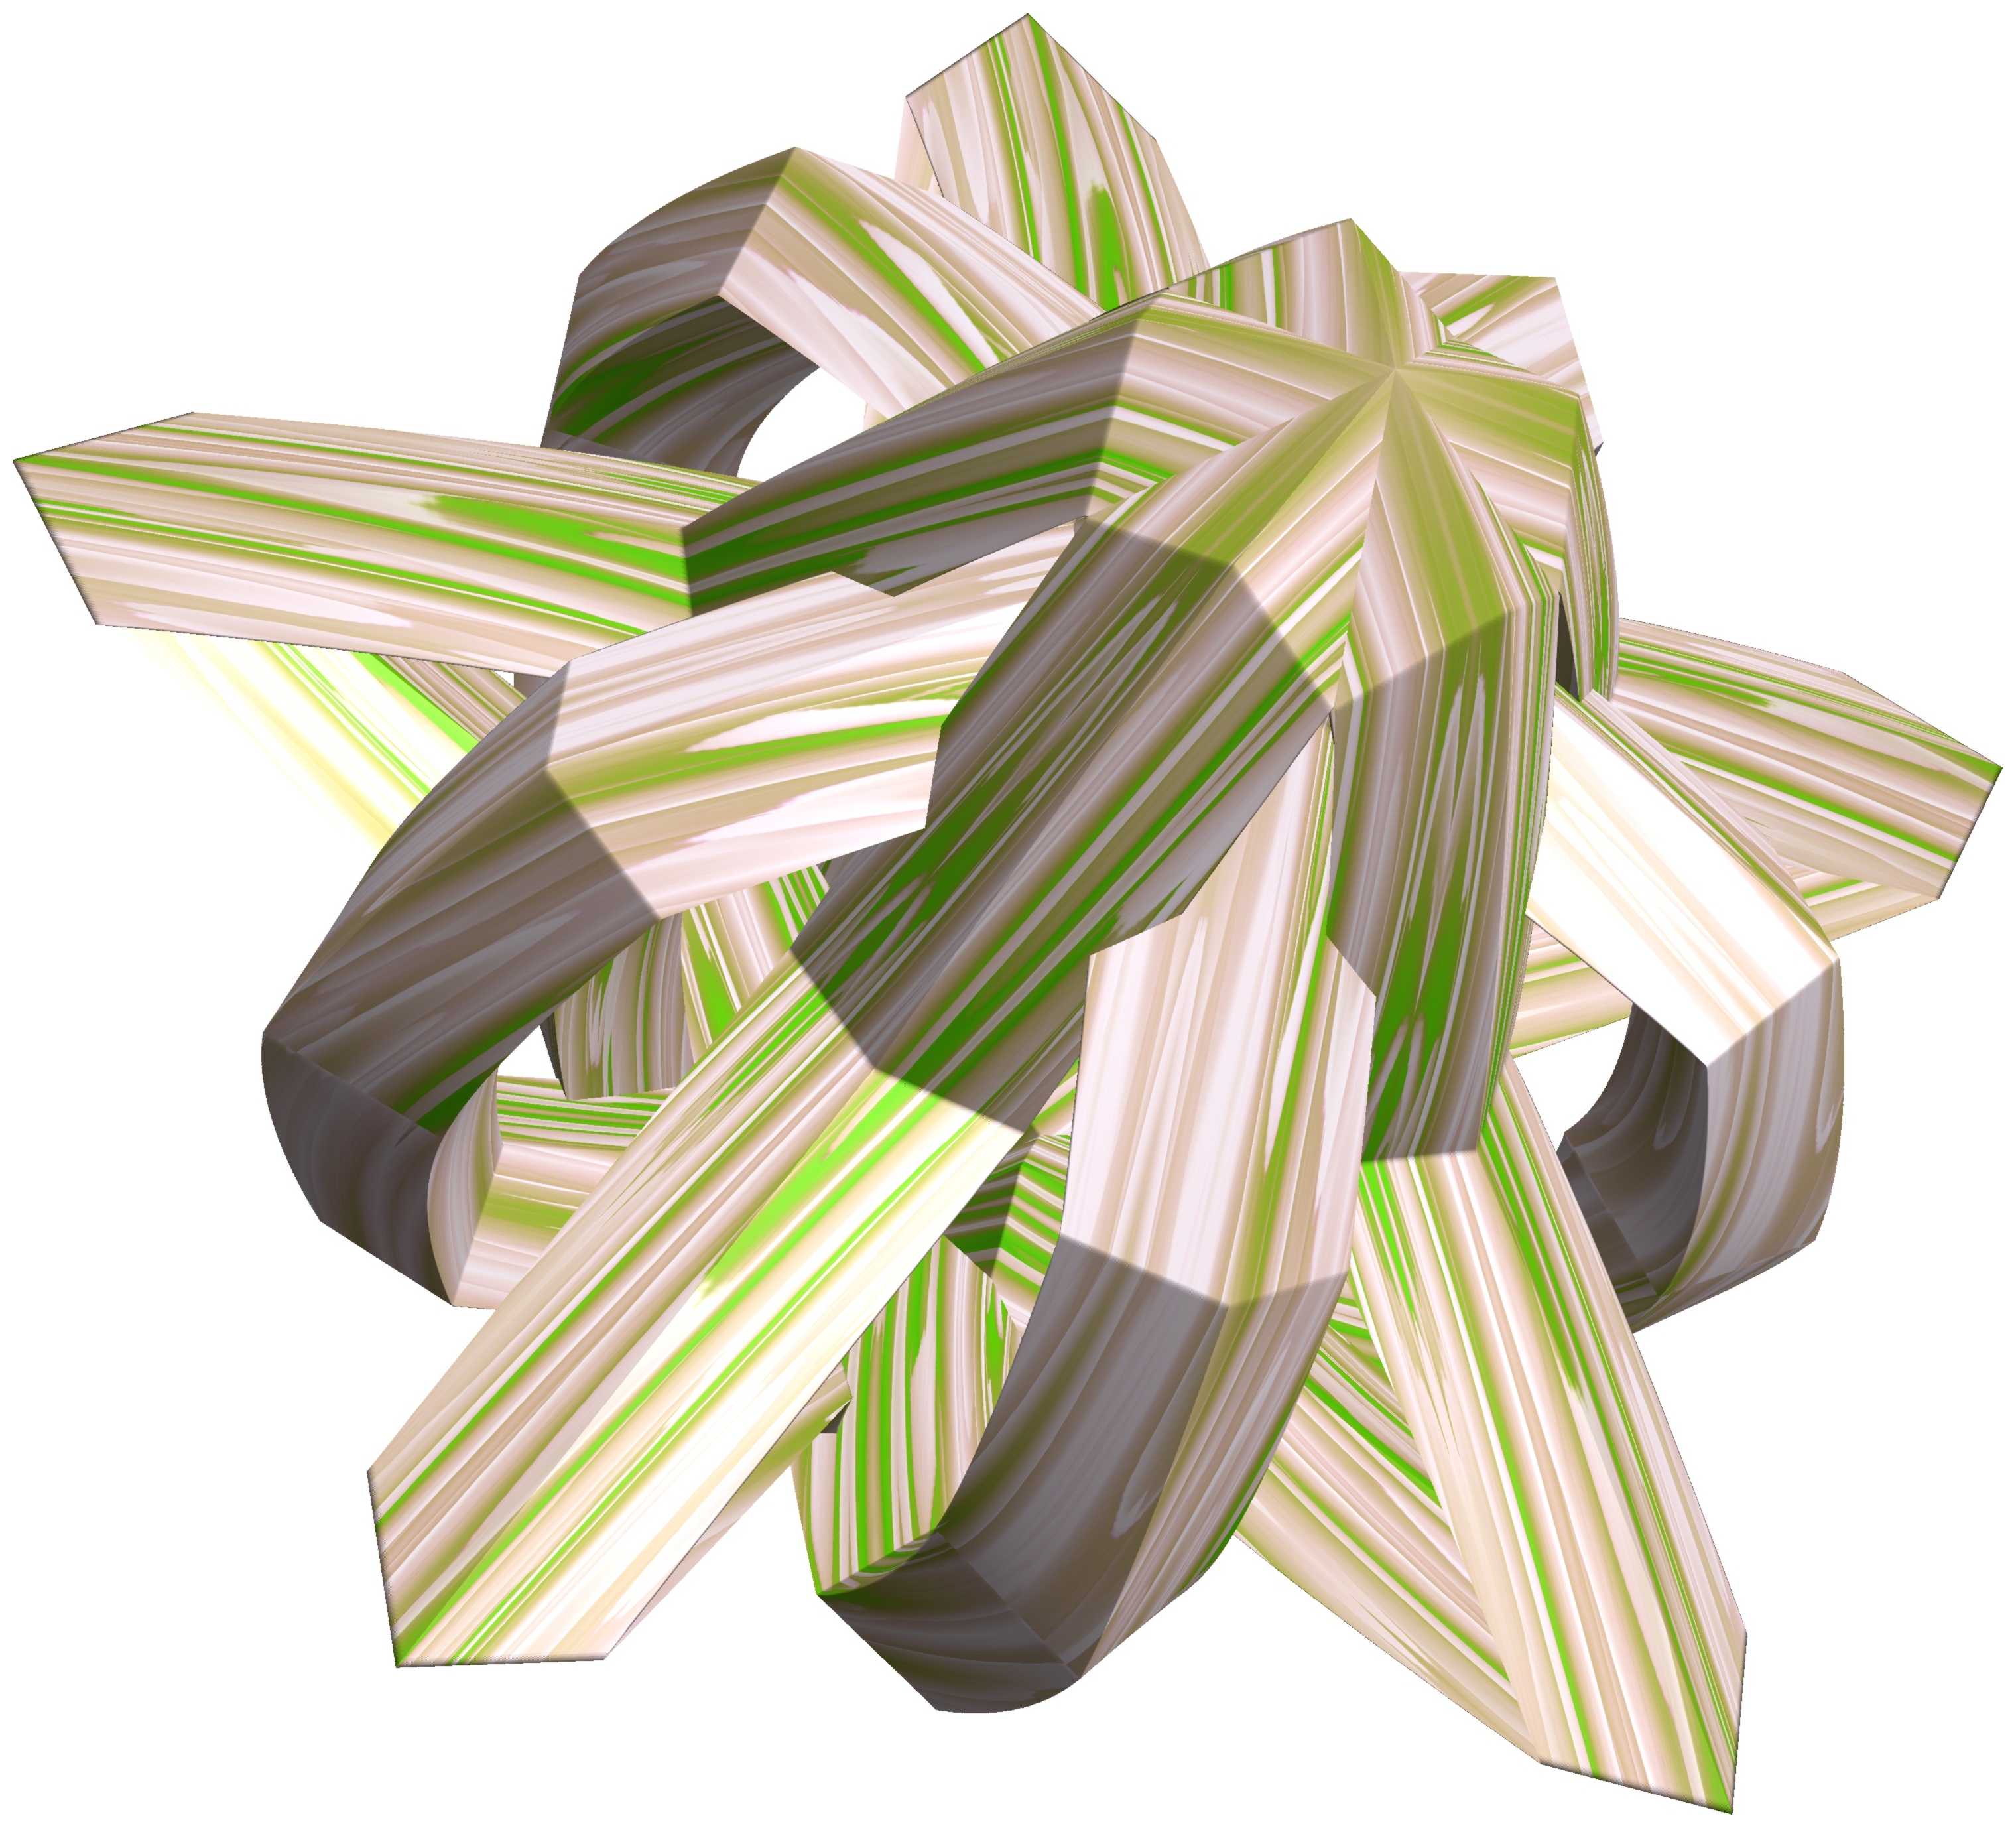
structure, plant, texture, leaf, flower, petal, pattern, food, produce, geometry, sculpture, illustration, design, symmetry, 3d, graphic, shape, mathematica, cg, parametricplot3d, code, program, algorithm, mapping, geometricsculpture, trianglewave, flowering plant, land plant